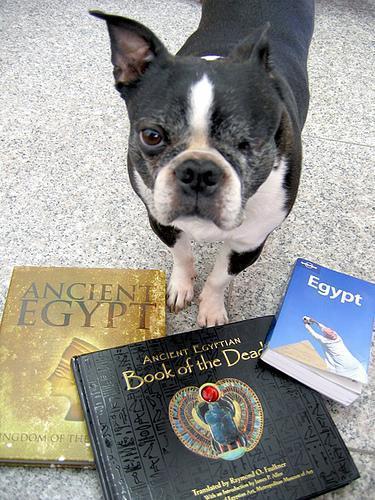
Boston_bull